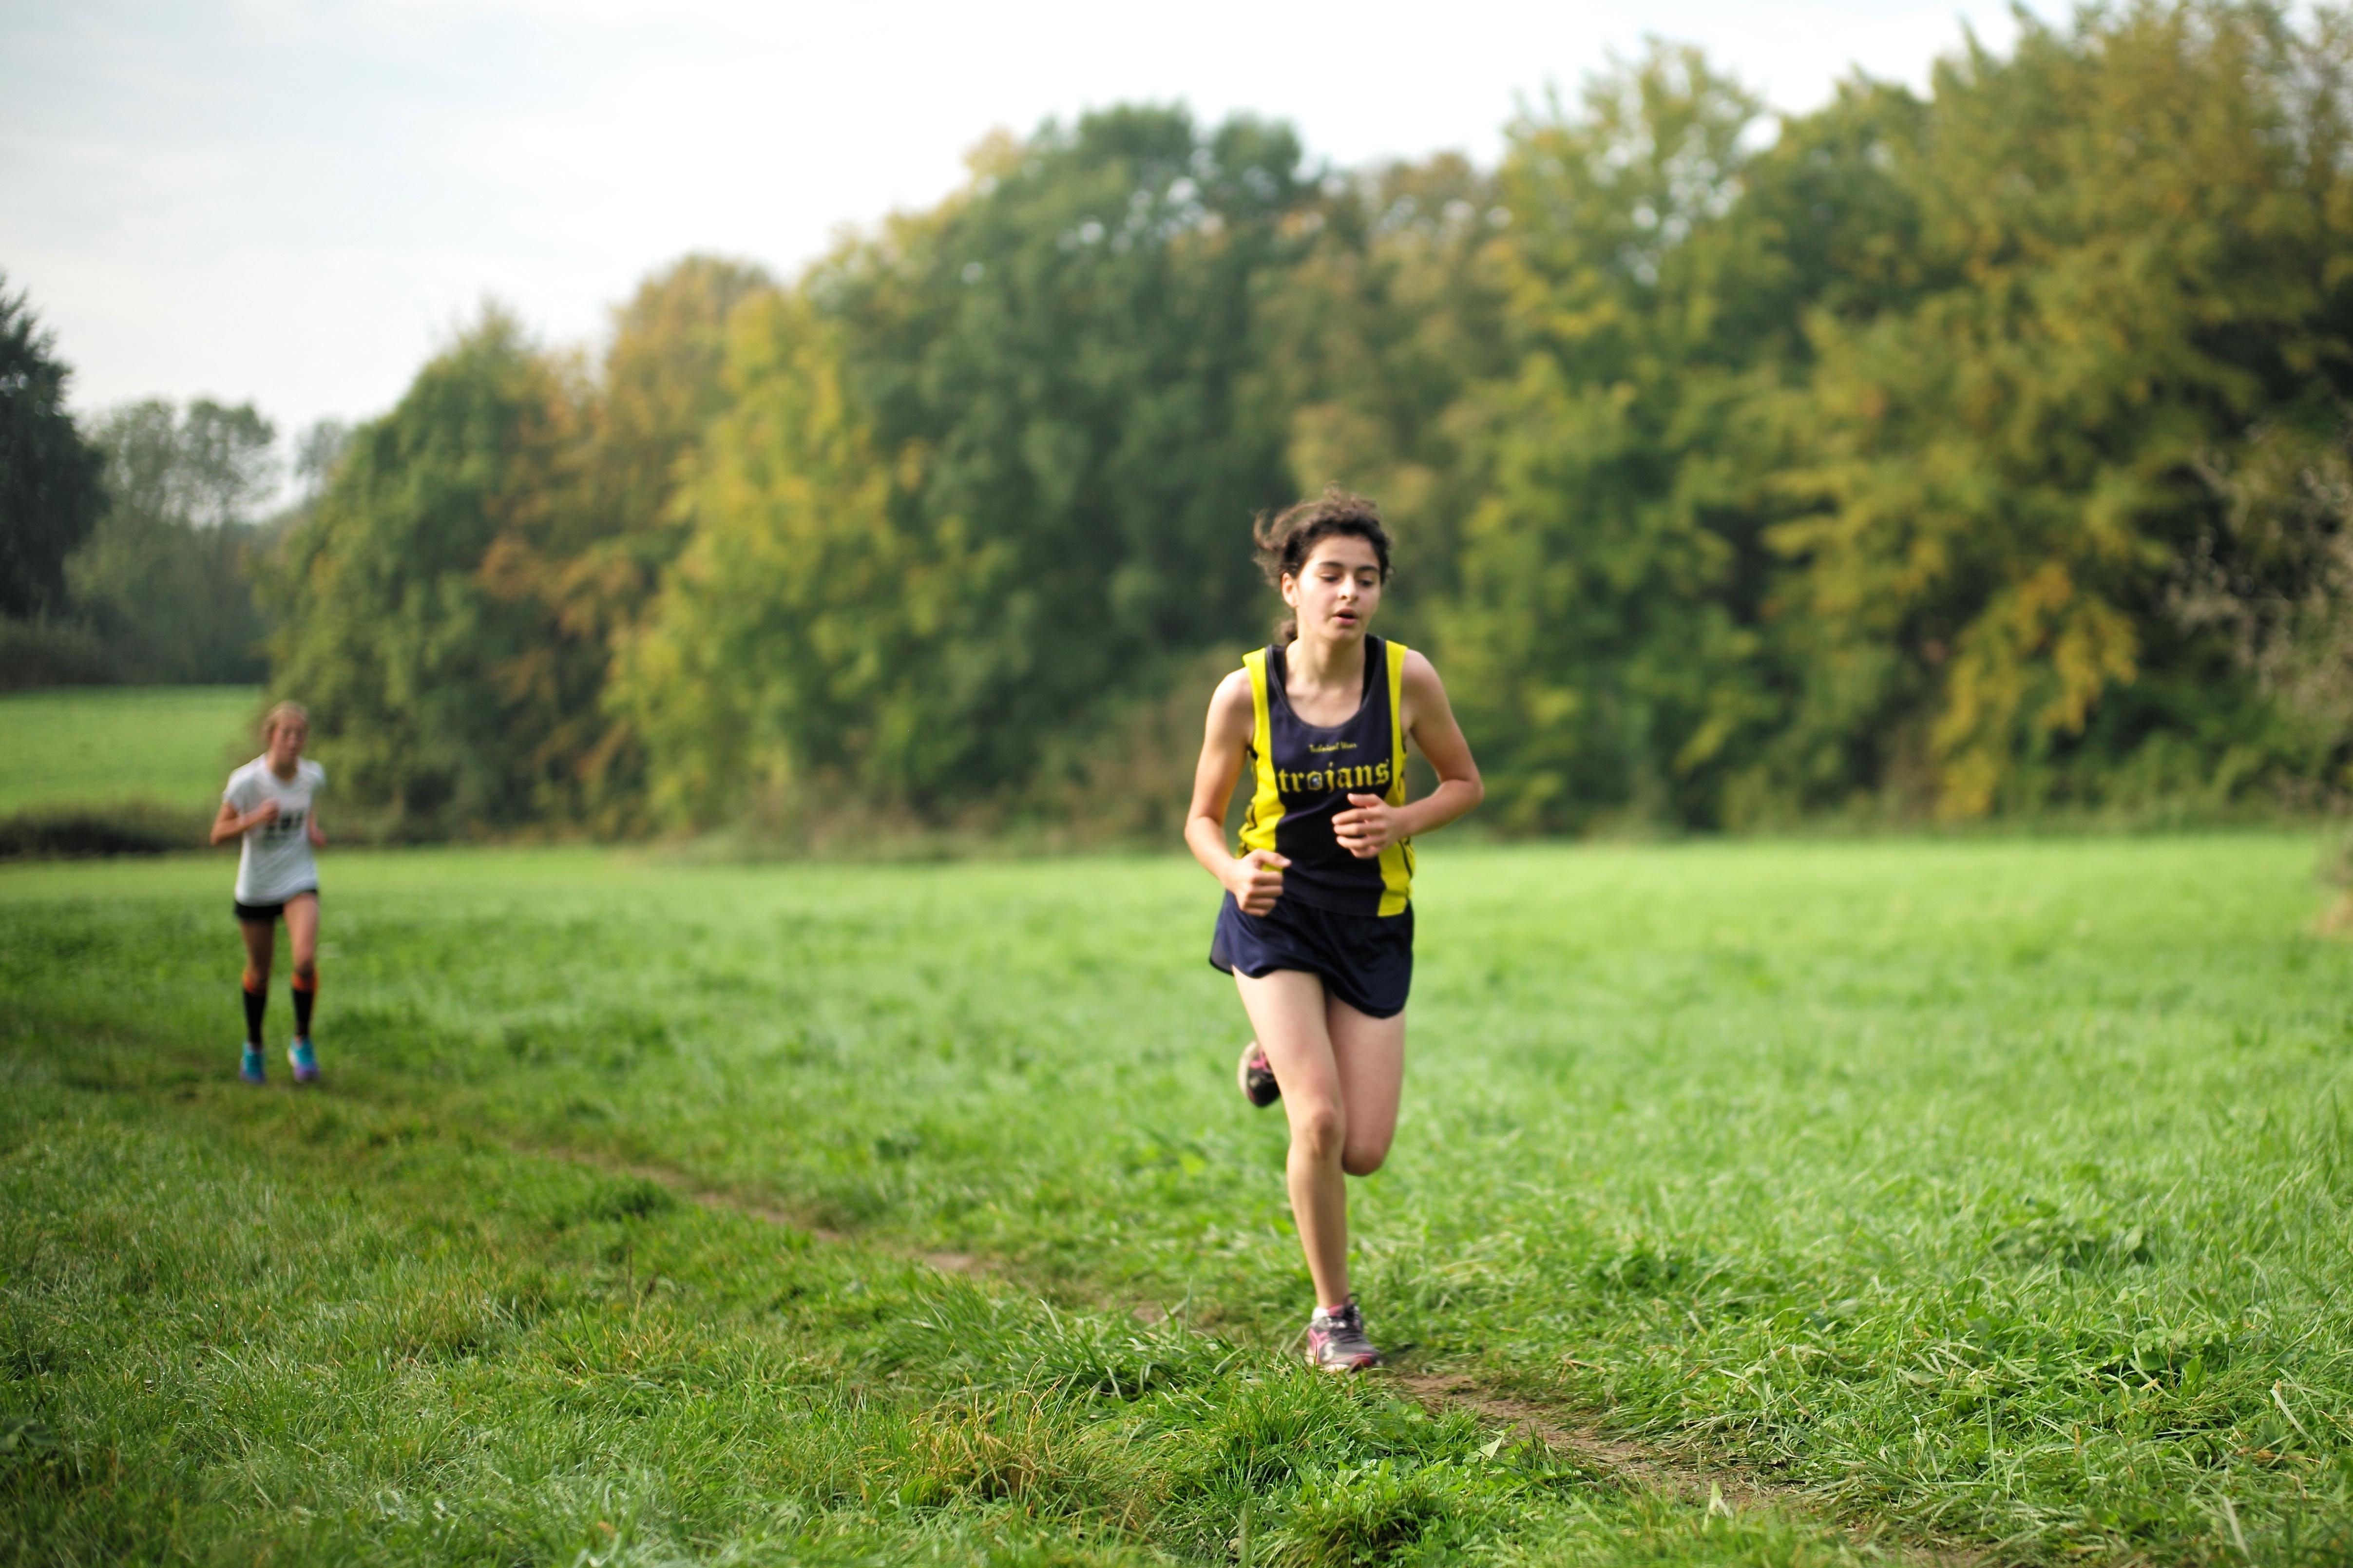
person, girl, sport, meadow, boy, running, run, recreation, europe, jogging, runner, ash, crosscountry, race, competition, woods, holland, amsterdam, netherlands, m, sports, 50, school, runners, middle, endurance, leica, 240, summilux, athletics, meet, xc, isa, amsterdamsebos, physical exercise, outdoor recreation, human action, individual sports, endurance sports, ultramarathon, duathlon, cross country running, cross country cycling